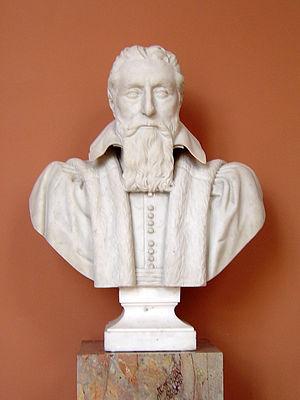
Cet article présente la liste de tous les officiers ayant appartenu au parlement de Provence, appelé également parlement d'Aix, depuis sa création le 10 juillet 1501 jusqu'à sa suppression définitive le 30 septembre 1790.
L'histoire de la rhétorique rassemble les usages pratiques de l'art oratoire ainsi que les études et traités théoriques sur l'éloquence et le système rhétorique. Elle prend sa source dans la Grèce antique pour être redécouverte au XXᵉ siècle, à travers les besoins de communication.
La rhétorique est à la fois la science et l'art de l'action du discours sur les esprits. Le mot provient du latin rhetorica, emprunté au grec ancien ῥητορικὴ τέχνη, qui se traduit par « technique, art oratoire ». Plus précisément, selon Ruth Amossy : « telle qu’elle a été élaborée par la culture de la Grèce antique, la rhétorique peut être considérée comme une théorie de la parole efficace liée à une pratique oratoire ».
Les possessions d'Aix-en-Provence sont une affaire d'hystérie collective qui se déroula en Provence au début du XVIIᵉ siècle où elles furent qualifiées de séduction diabolique. Les acteurs en sont Louis Gaufridi, moine bénédictin de Saint-Victor de Marseille et curé des Accoules, ainsi que des religieuses ursulines d'Aix-en-Provence, dont les sœurs Madeleine de Demandolx de la Palud et Louise Capeau qui se déclarèrent ensorcelées par sa faute. En dépit de puissants soutiens, dont celui des archevêques d'Avignon et d'Aix-en-Provence, le prêtre fut décrété coupable, après avoir été convaincu de sorcellerie et de magie. Il fut brûlé vif sur la place de Prêcheurs, à Aix, le 30 avril 1611.